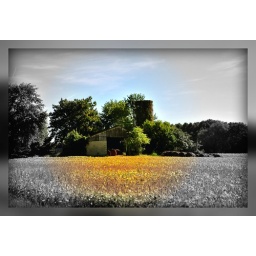
Found this barn in a field along the way to the Conowigo Dam near Havre De Grace, MD.